Bent Stiansen

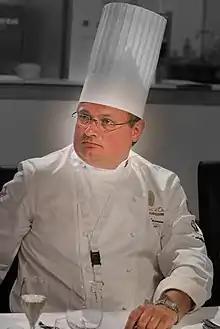

Bent Stiansen (born 18 June 1963 in Arendal, Norway) is a Norwegian chef, who in 1993 became the first Scandinavian gold medal winner of the Bocuse d'Or.